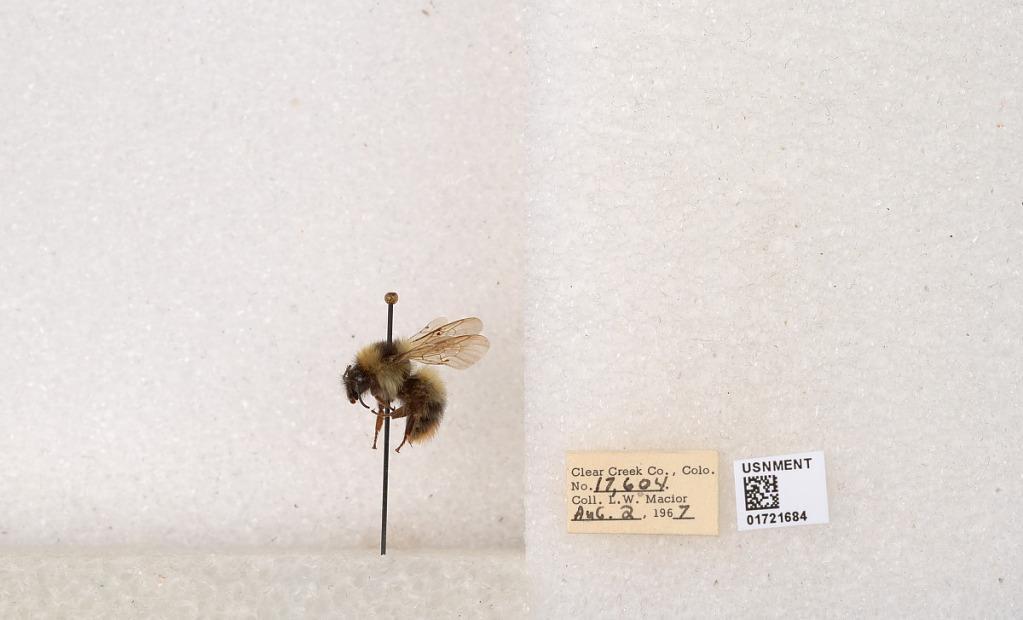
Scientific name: Bombus kirbyellus
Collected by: L. Macior
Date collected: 1967-8-2
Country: United States
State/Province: Colorado
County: Clear Creek
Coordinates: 39.6891, -105.644